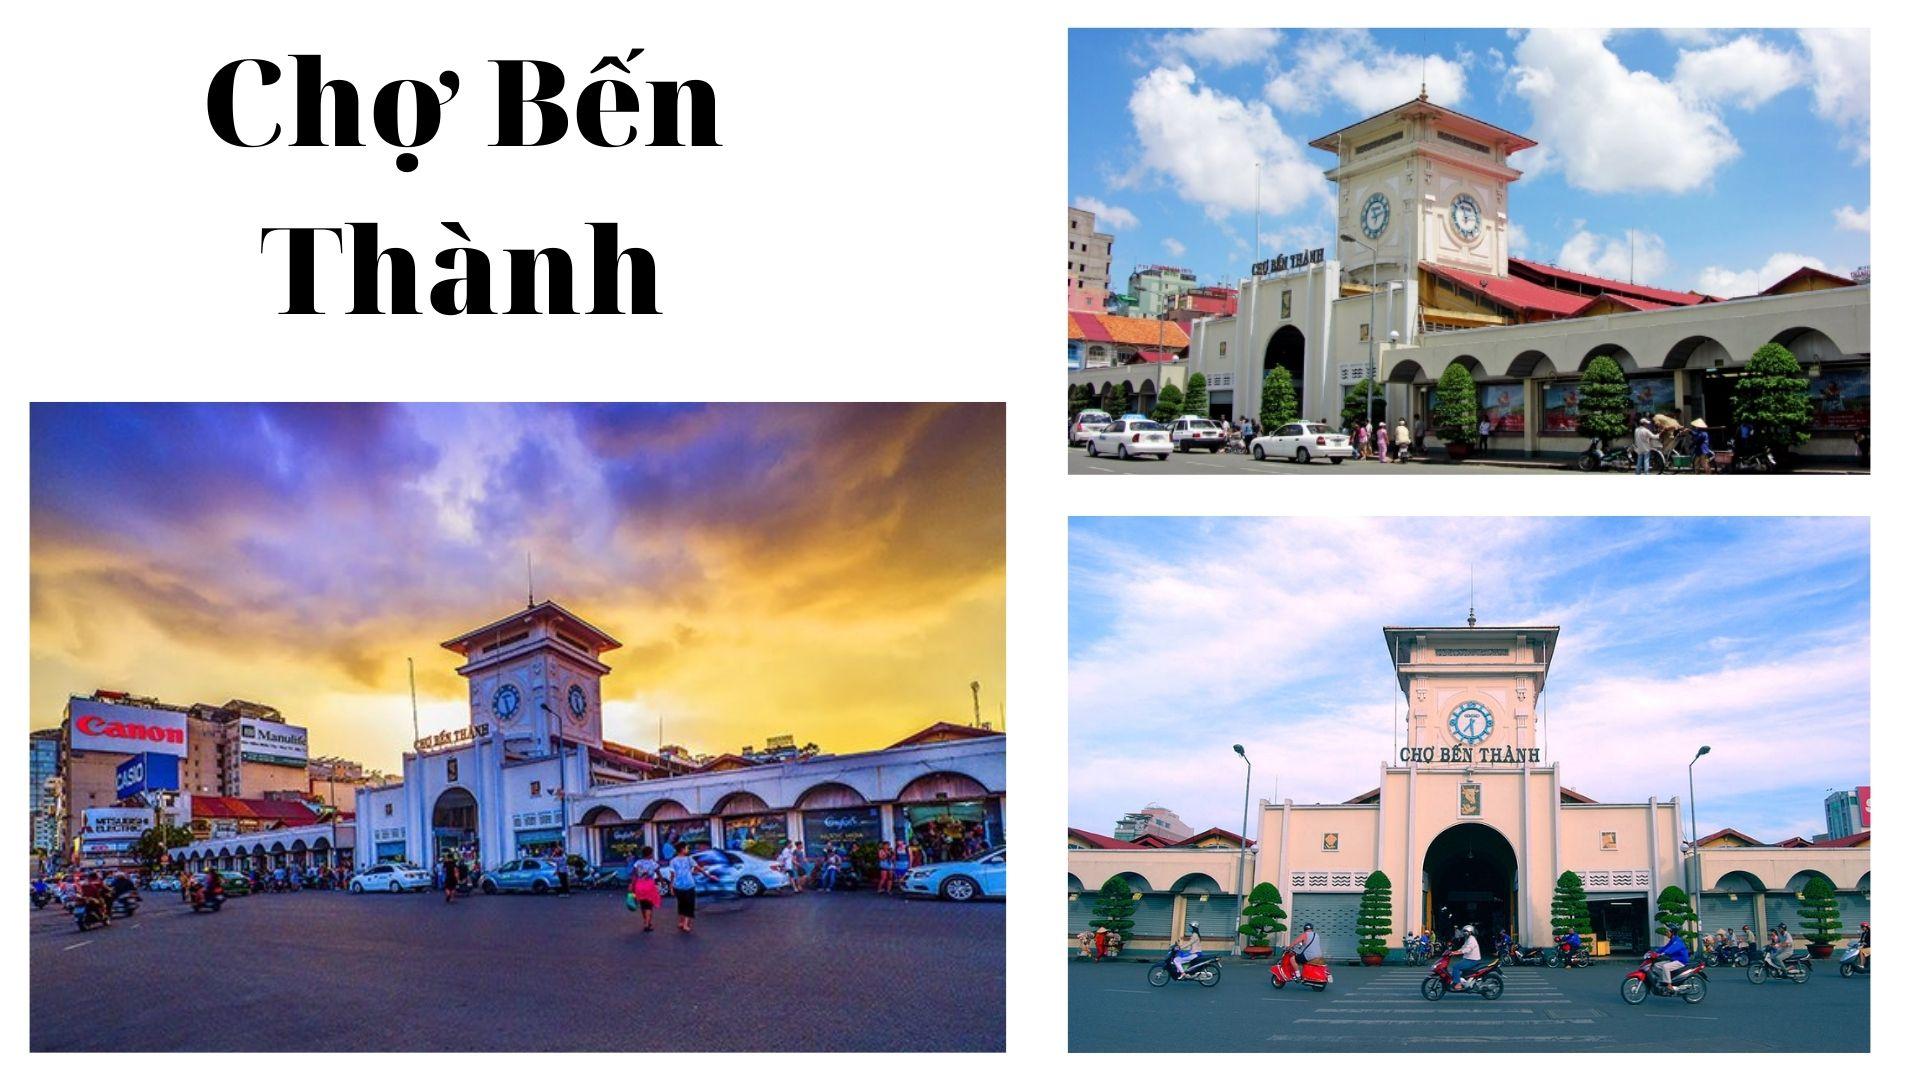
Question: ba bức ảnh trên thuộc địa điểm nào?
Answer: chợ bến thành